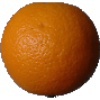
Label: Orange 1